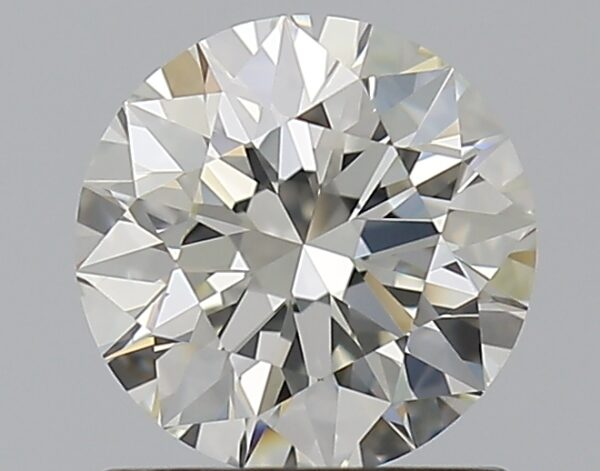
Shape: round
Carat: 0.92
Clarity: VVS1
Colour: J
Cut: EX
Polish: EX
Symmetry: EX
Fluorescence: N
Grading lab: GIA
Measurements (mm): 6.2 x 6.24 x 3.9